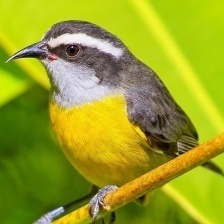
Species: BANANAQUIT
Scientific name: COEREBA FLAVEOLA